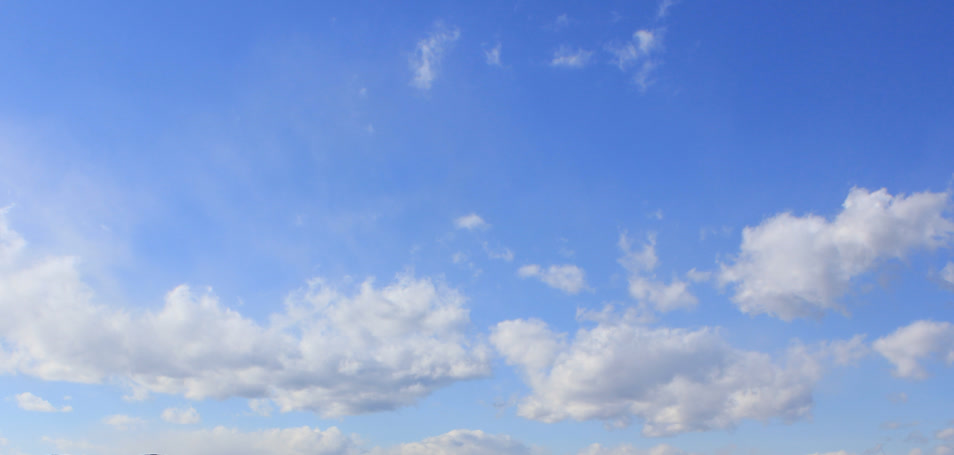
Cloud type: Cumulus